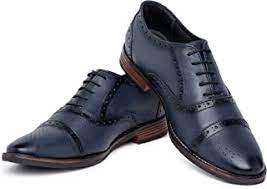
Label: Brogue